German Aerospace Center

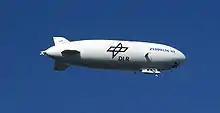
Zeppelin NT carrying the DLR logo

DLR conducts research into and noise emissions caused by air transport. In order to ensure that increasing traffic volumes do not lead to an increase in the noise pollution caused by air transport, DLR is investigating options for noise reduction. The "Low-noise Approach and Departure Procedures" research project (German: "Lärmoptimierte An- und Abflugverfahren"), for instance, forms part of the national research project "Quiet Traffic" (German: "Leiser Verkehr").